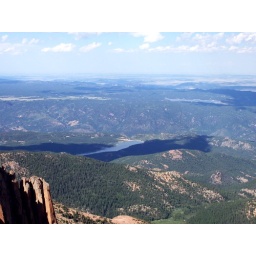
We were at about the same elevation as those clouds you see in the sky in the background.